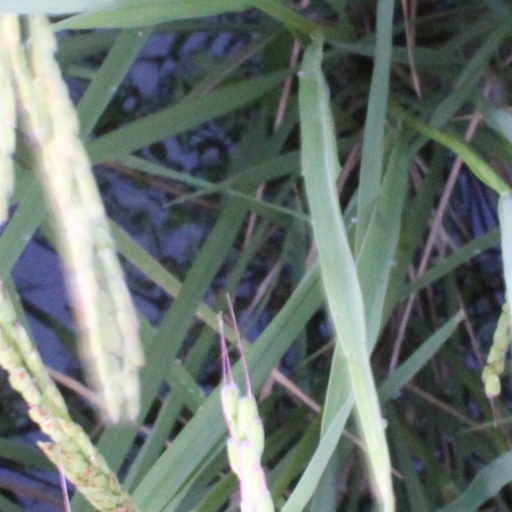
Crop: rice